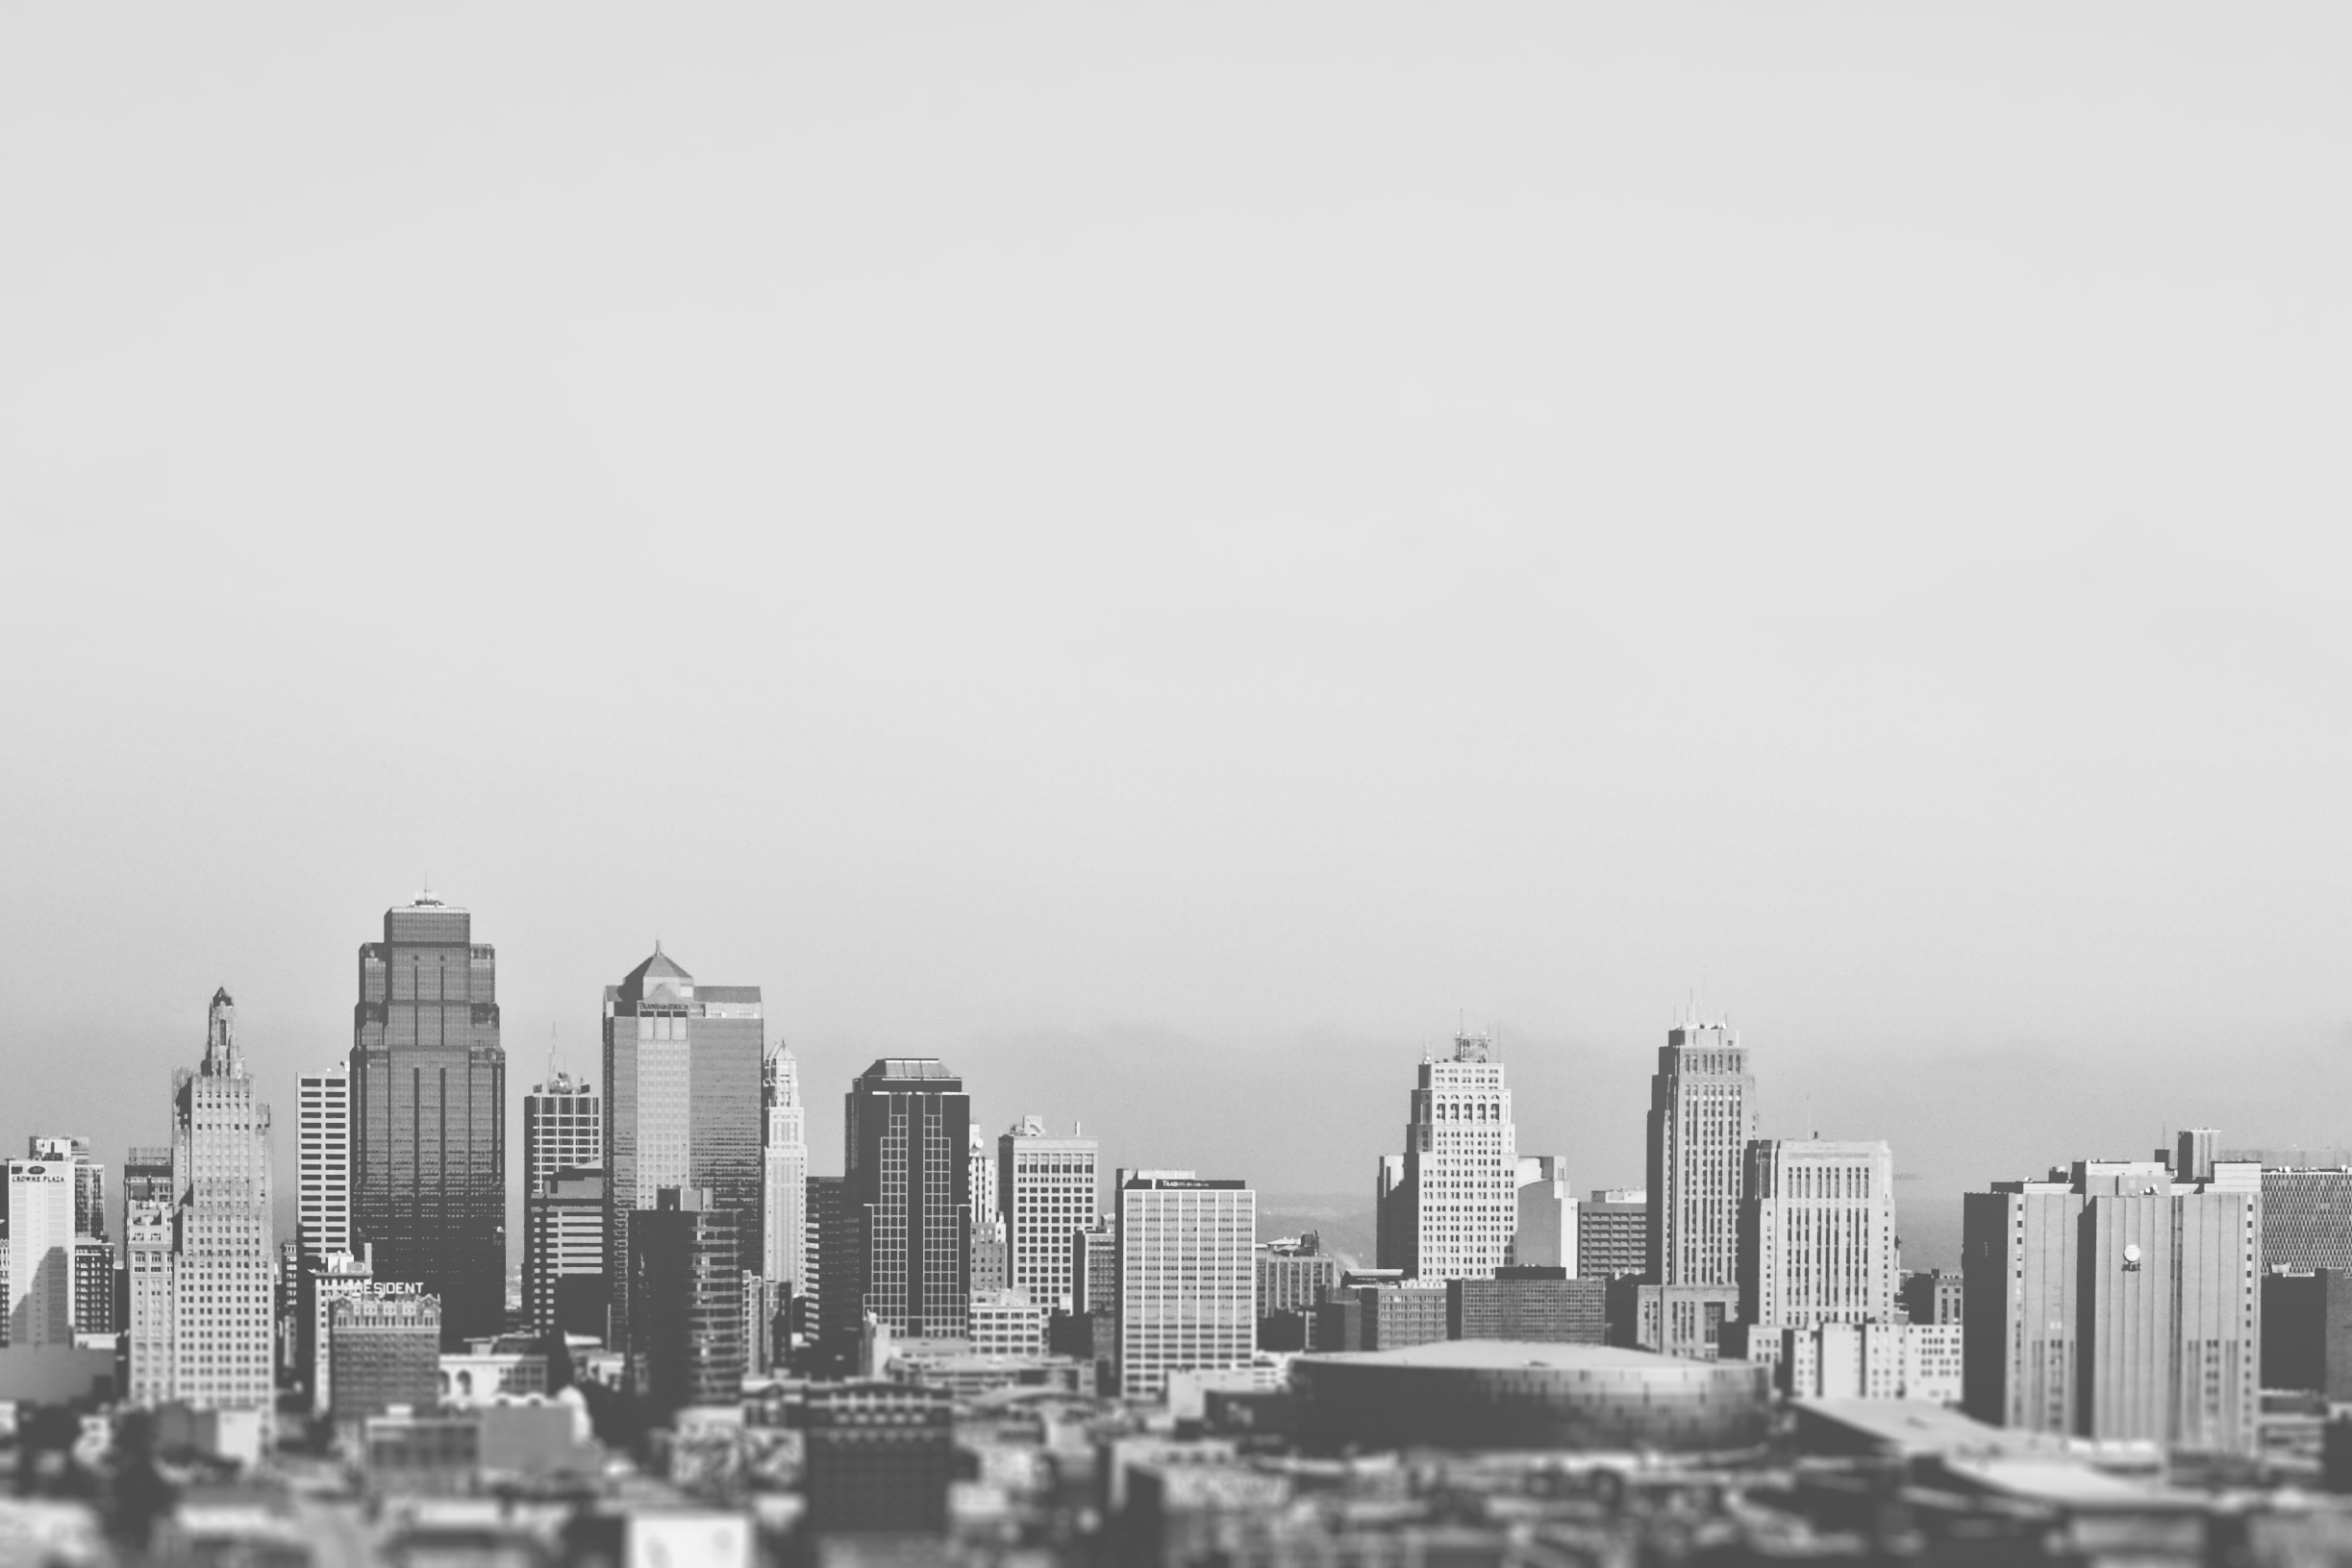
horizon, black and white, skyline, photography, city, skyscraper, cityscape, downtown, haze, monochrome, tower block, skyscrapers, buildings, metropolis, monochrome photography, geographical feature, atmospheric phenomenon, human settlement, atmosphere of earth, metropolitan area